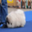
Label: dog